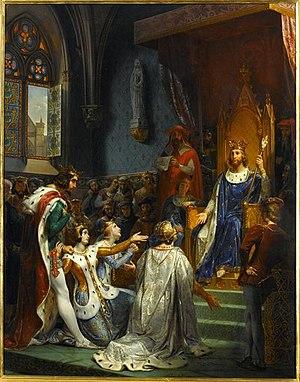
Peinture historique commandé par le roi Louis-Philippe en 1834 pour la galerie d'Apollon au Louvre Sujet représenté